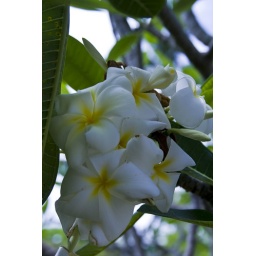
These flowers are available in shades of white, pink, red, yellow or even multiple colors at times.